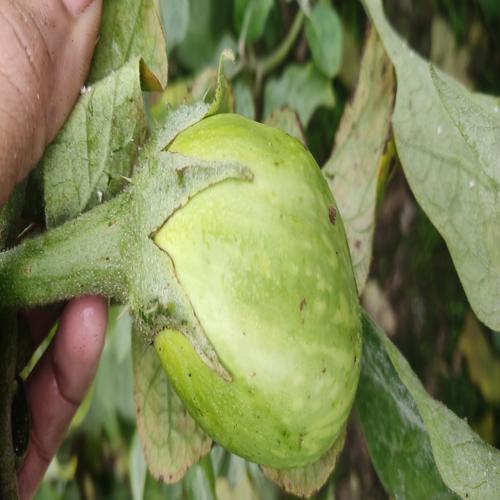
Label: Healty Brinjal